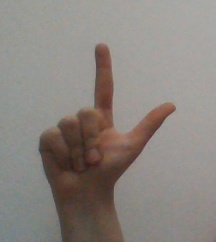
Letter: laam